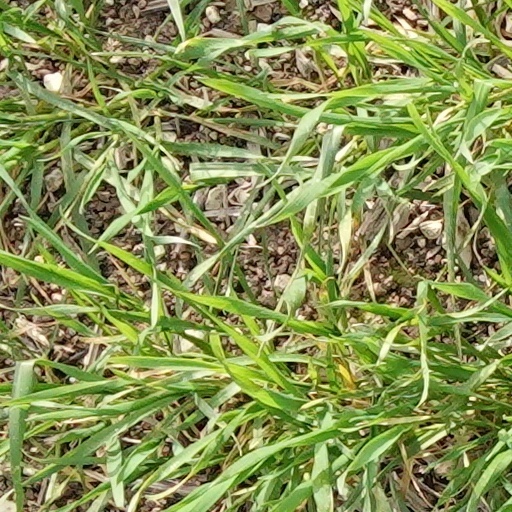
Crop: wheat